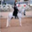
Label: horse